Mica fish

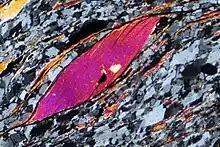
Thin section of a mica fish in mylonitic quartzite from the Italian Alps

Mica fish are lenticular, elongate lozenge, parallelogram-shaped, or lens-shaped (roughly fish-shaped) single mica crystals that are often used as shear sense indicators. They commonly occur in micaceous quartzitic mylonites. They characteristically lie with their longest dimension at a small angle to the mylonitic foliation.